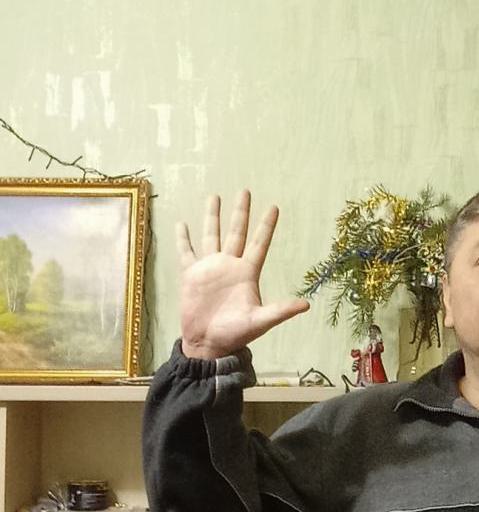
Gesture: palm